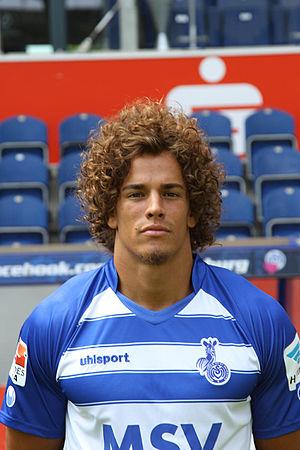
Rolf Feltscher est un footballeur helvético-vénézuélien né le 6 octobre 1990 à Bülach qui joue pour l'équipe nationale du Venezuela. Il évolue au poste de défenseur.